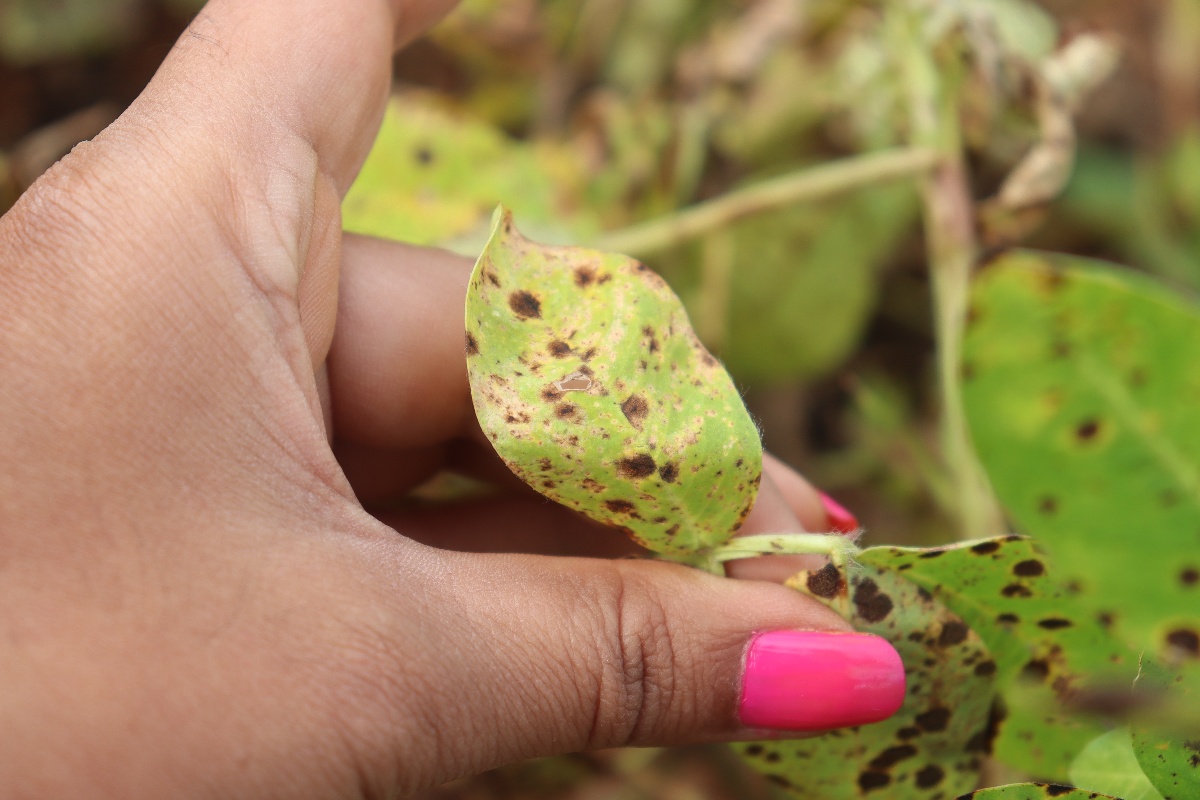
Label: late leaf spot